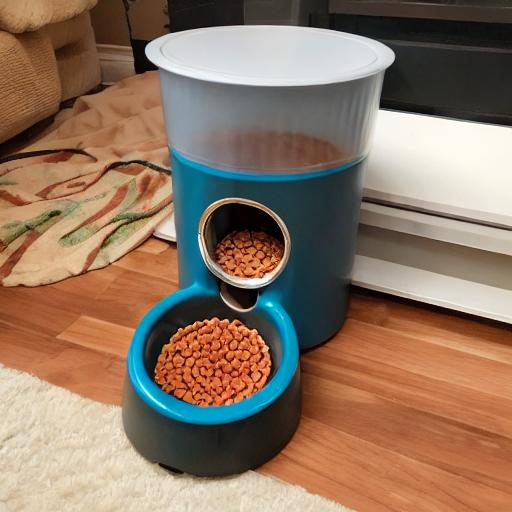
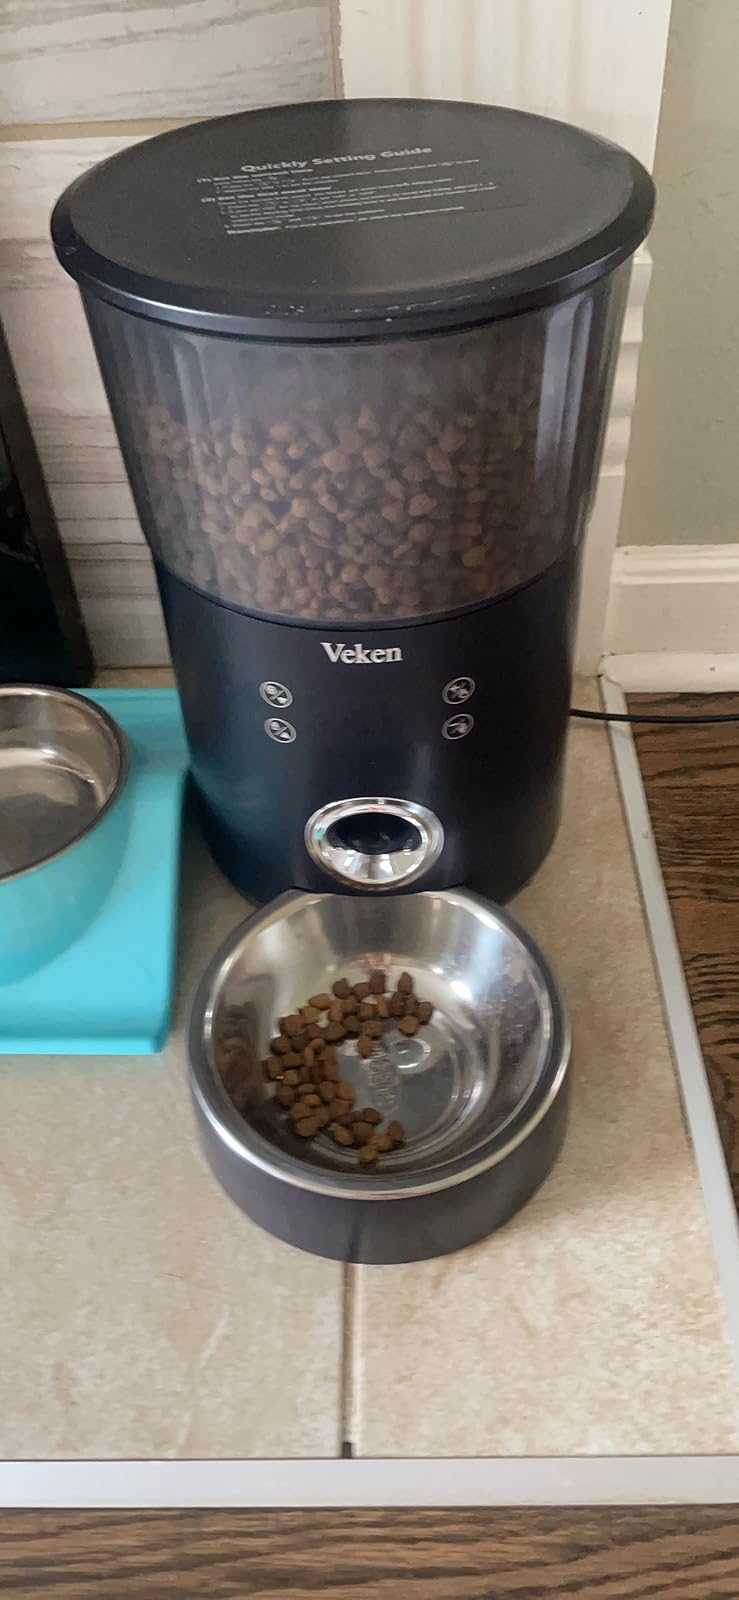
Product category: items_feeder
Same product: no